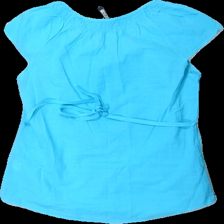
View: back
Type: Tunic
Category: Ladies
Brand: Not in the list
Brand text on label: F&P Woman
Colors: Blue
Material: 100% cotton
Pattern: Embroidered
Cut: Regular, C-collar
Size: onesize
Season: All
Stains: Minor
Damage: stained
Damage location: middle center
Price range: <50
Recommended usage: Export